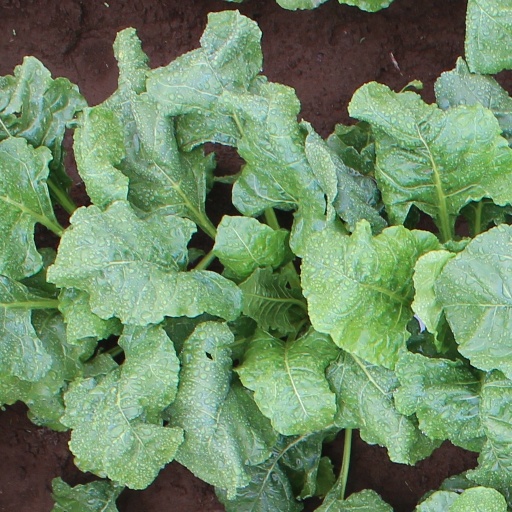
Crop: sugar beet